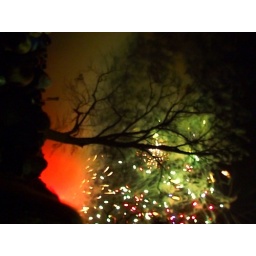
the single tree silhouette in the foreground of the green and red smoke, with a array of different coloured firework shots